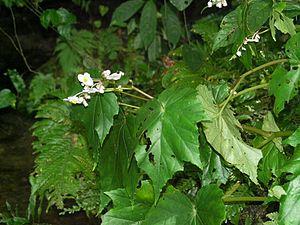
Begonia formosana est une espèce de plantes de la famille des Begoniaceae.